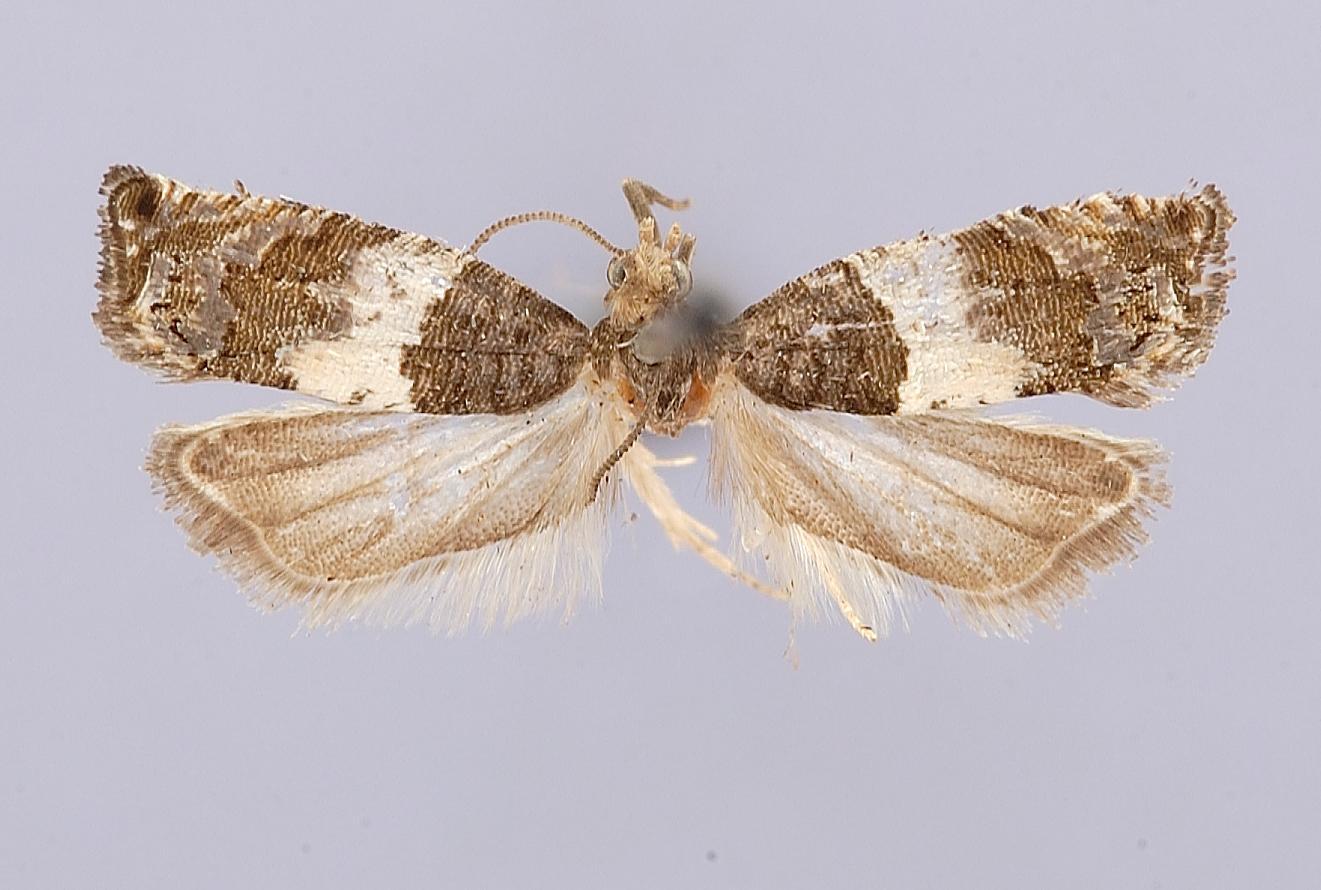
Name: Gypsonoma substitutionis
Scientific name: Gypsonoma substitutionis Heinrich, 1923
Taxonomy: Animalia, Arthropoda, Insecta, Lepidoptera, Tortricidae
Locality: Aweme, Manitoba, Canada
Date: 27 Jul 1905